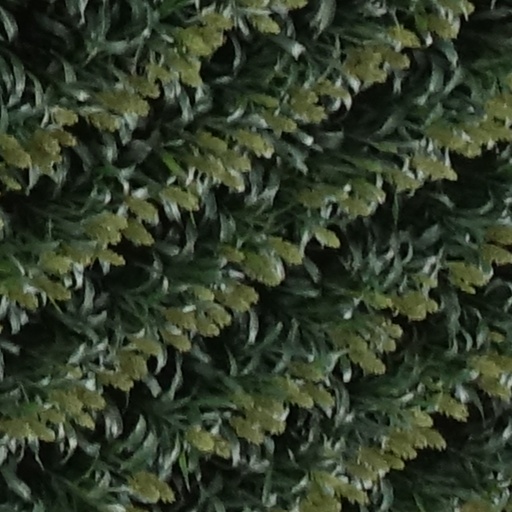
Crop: sorghum